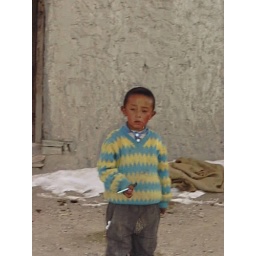
young boy in guest house